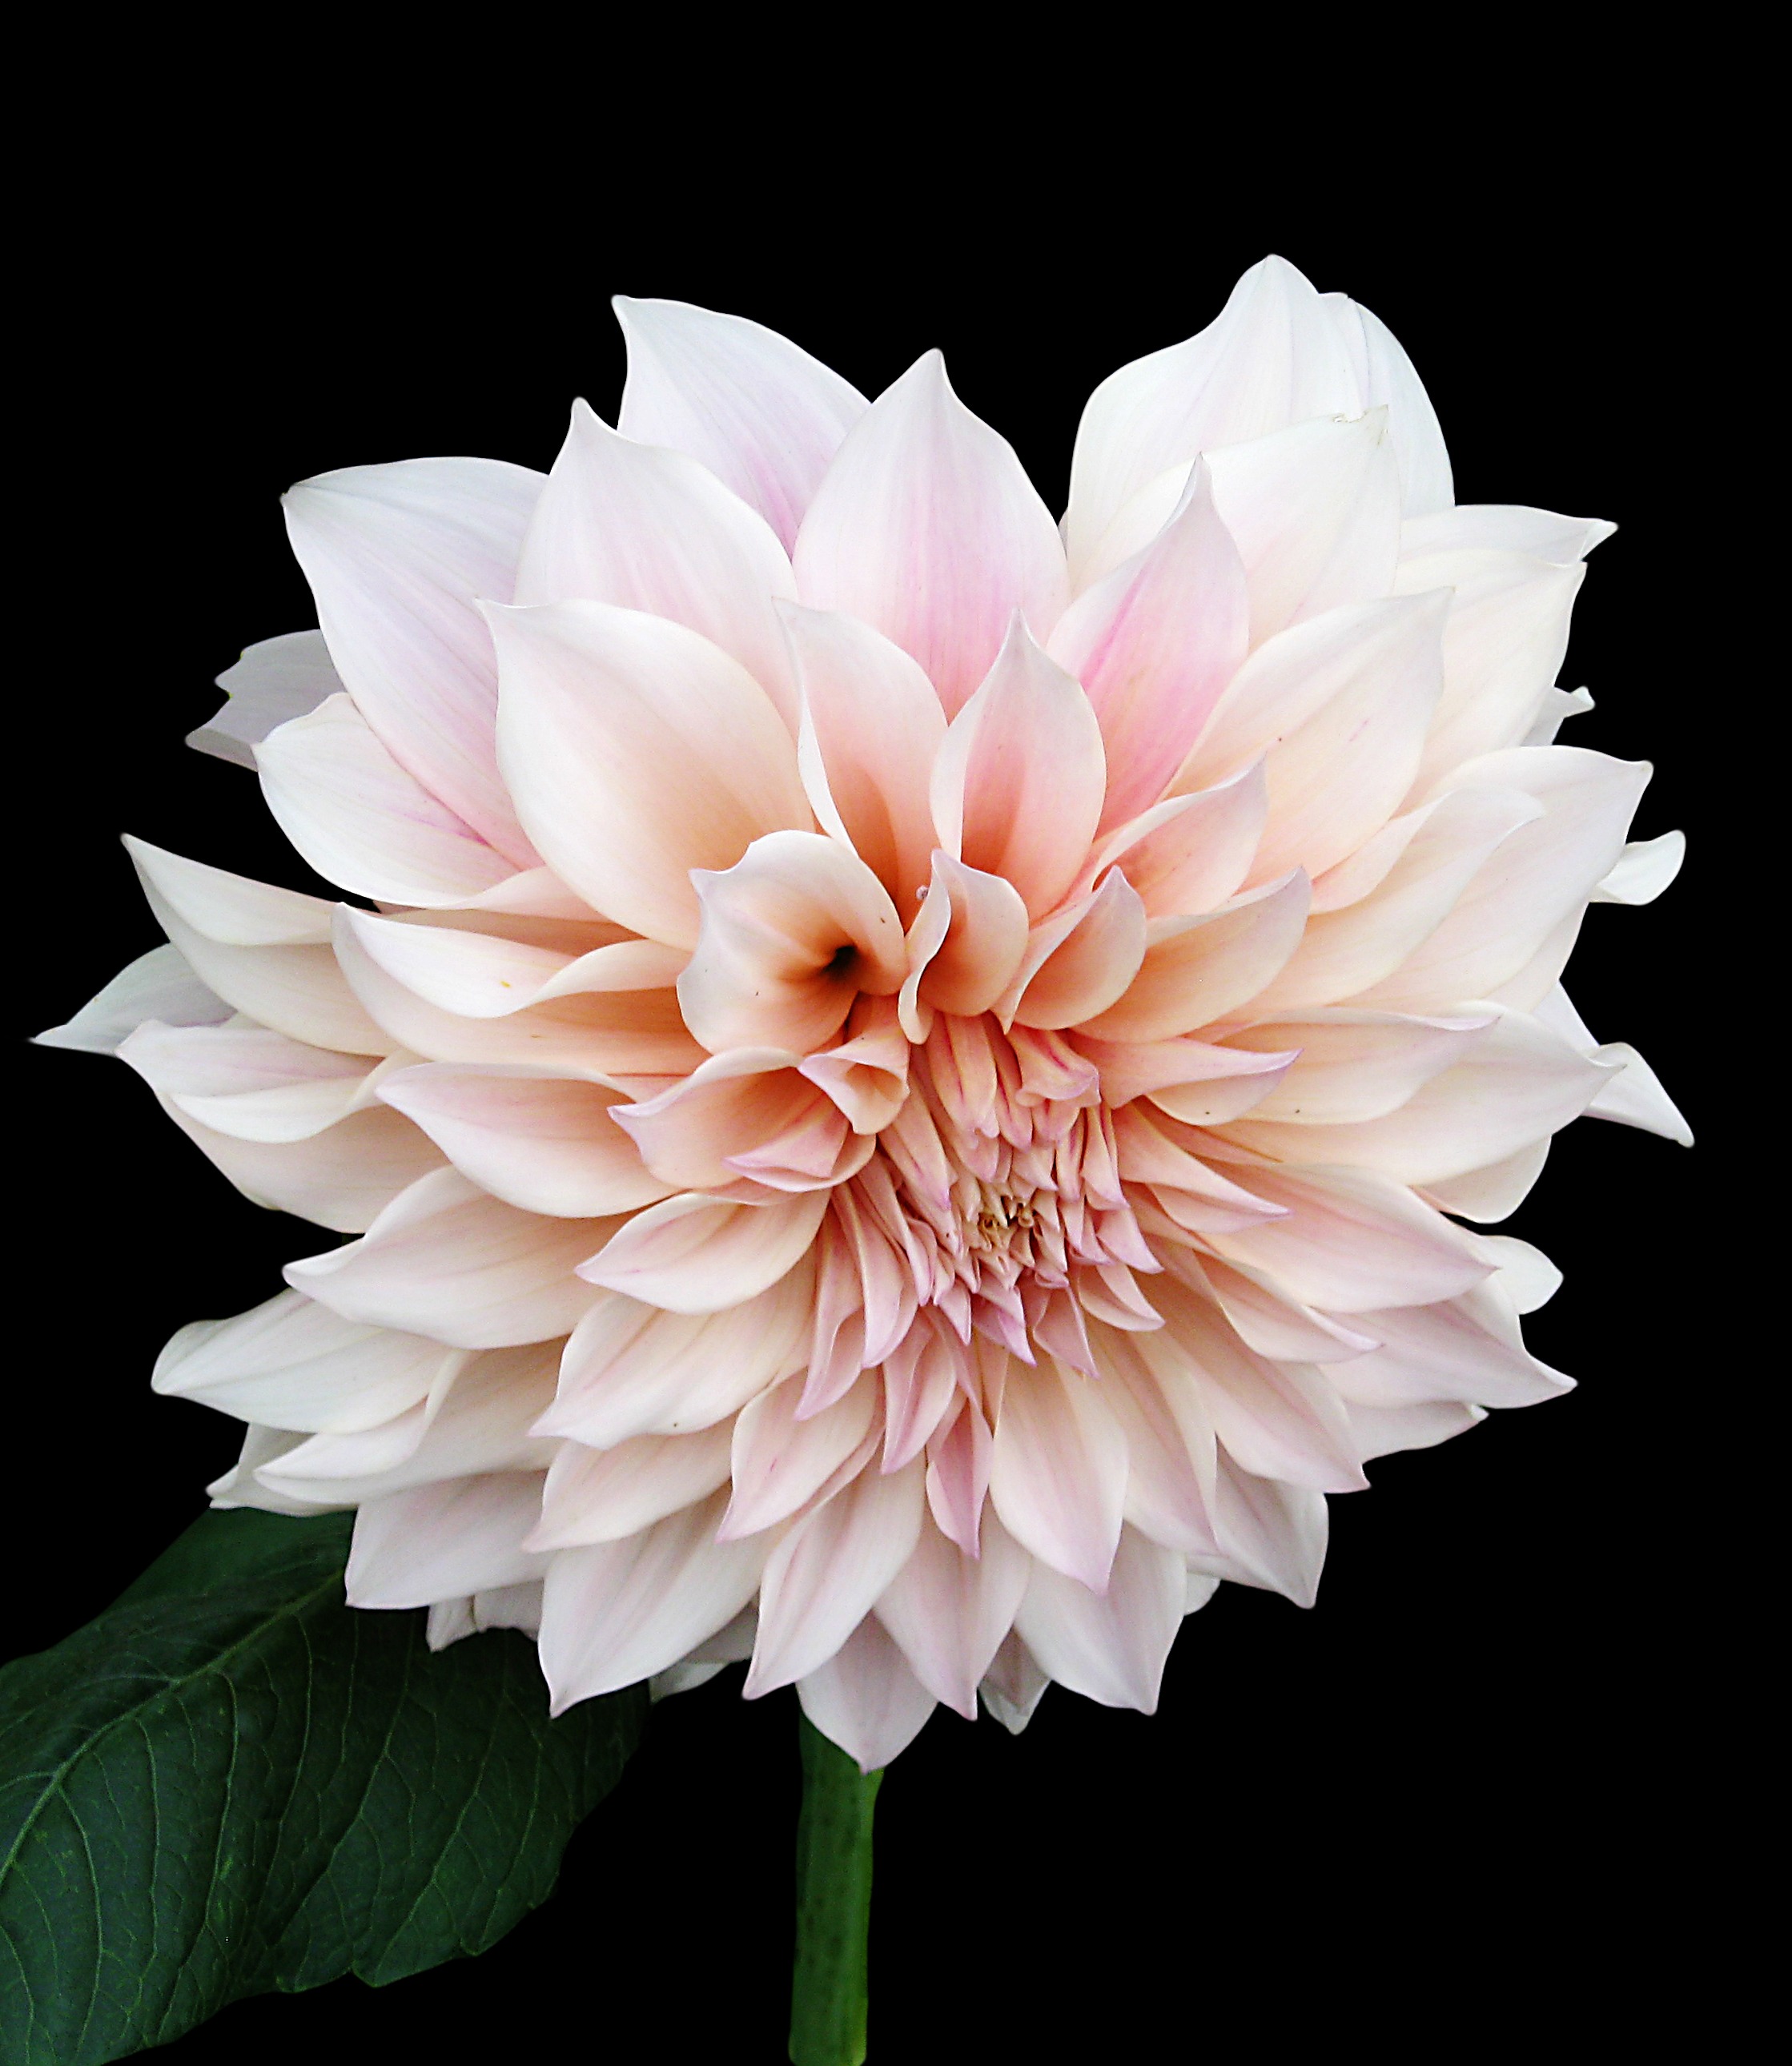
plant, flower, petal, isolated, pink, dahlia, gerbera, tender, flowering plant, daisy family, city car, land plant